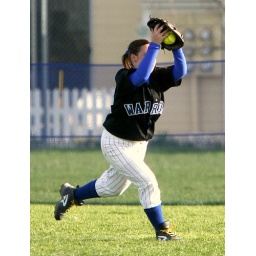
Brooke catches a fly ball out in right field